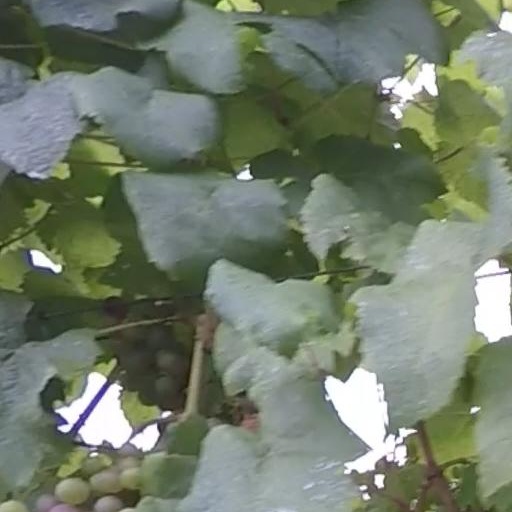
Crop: grape